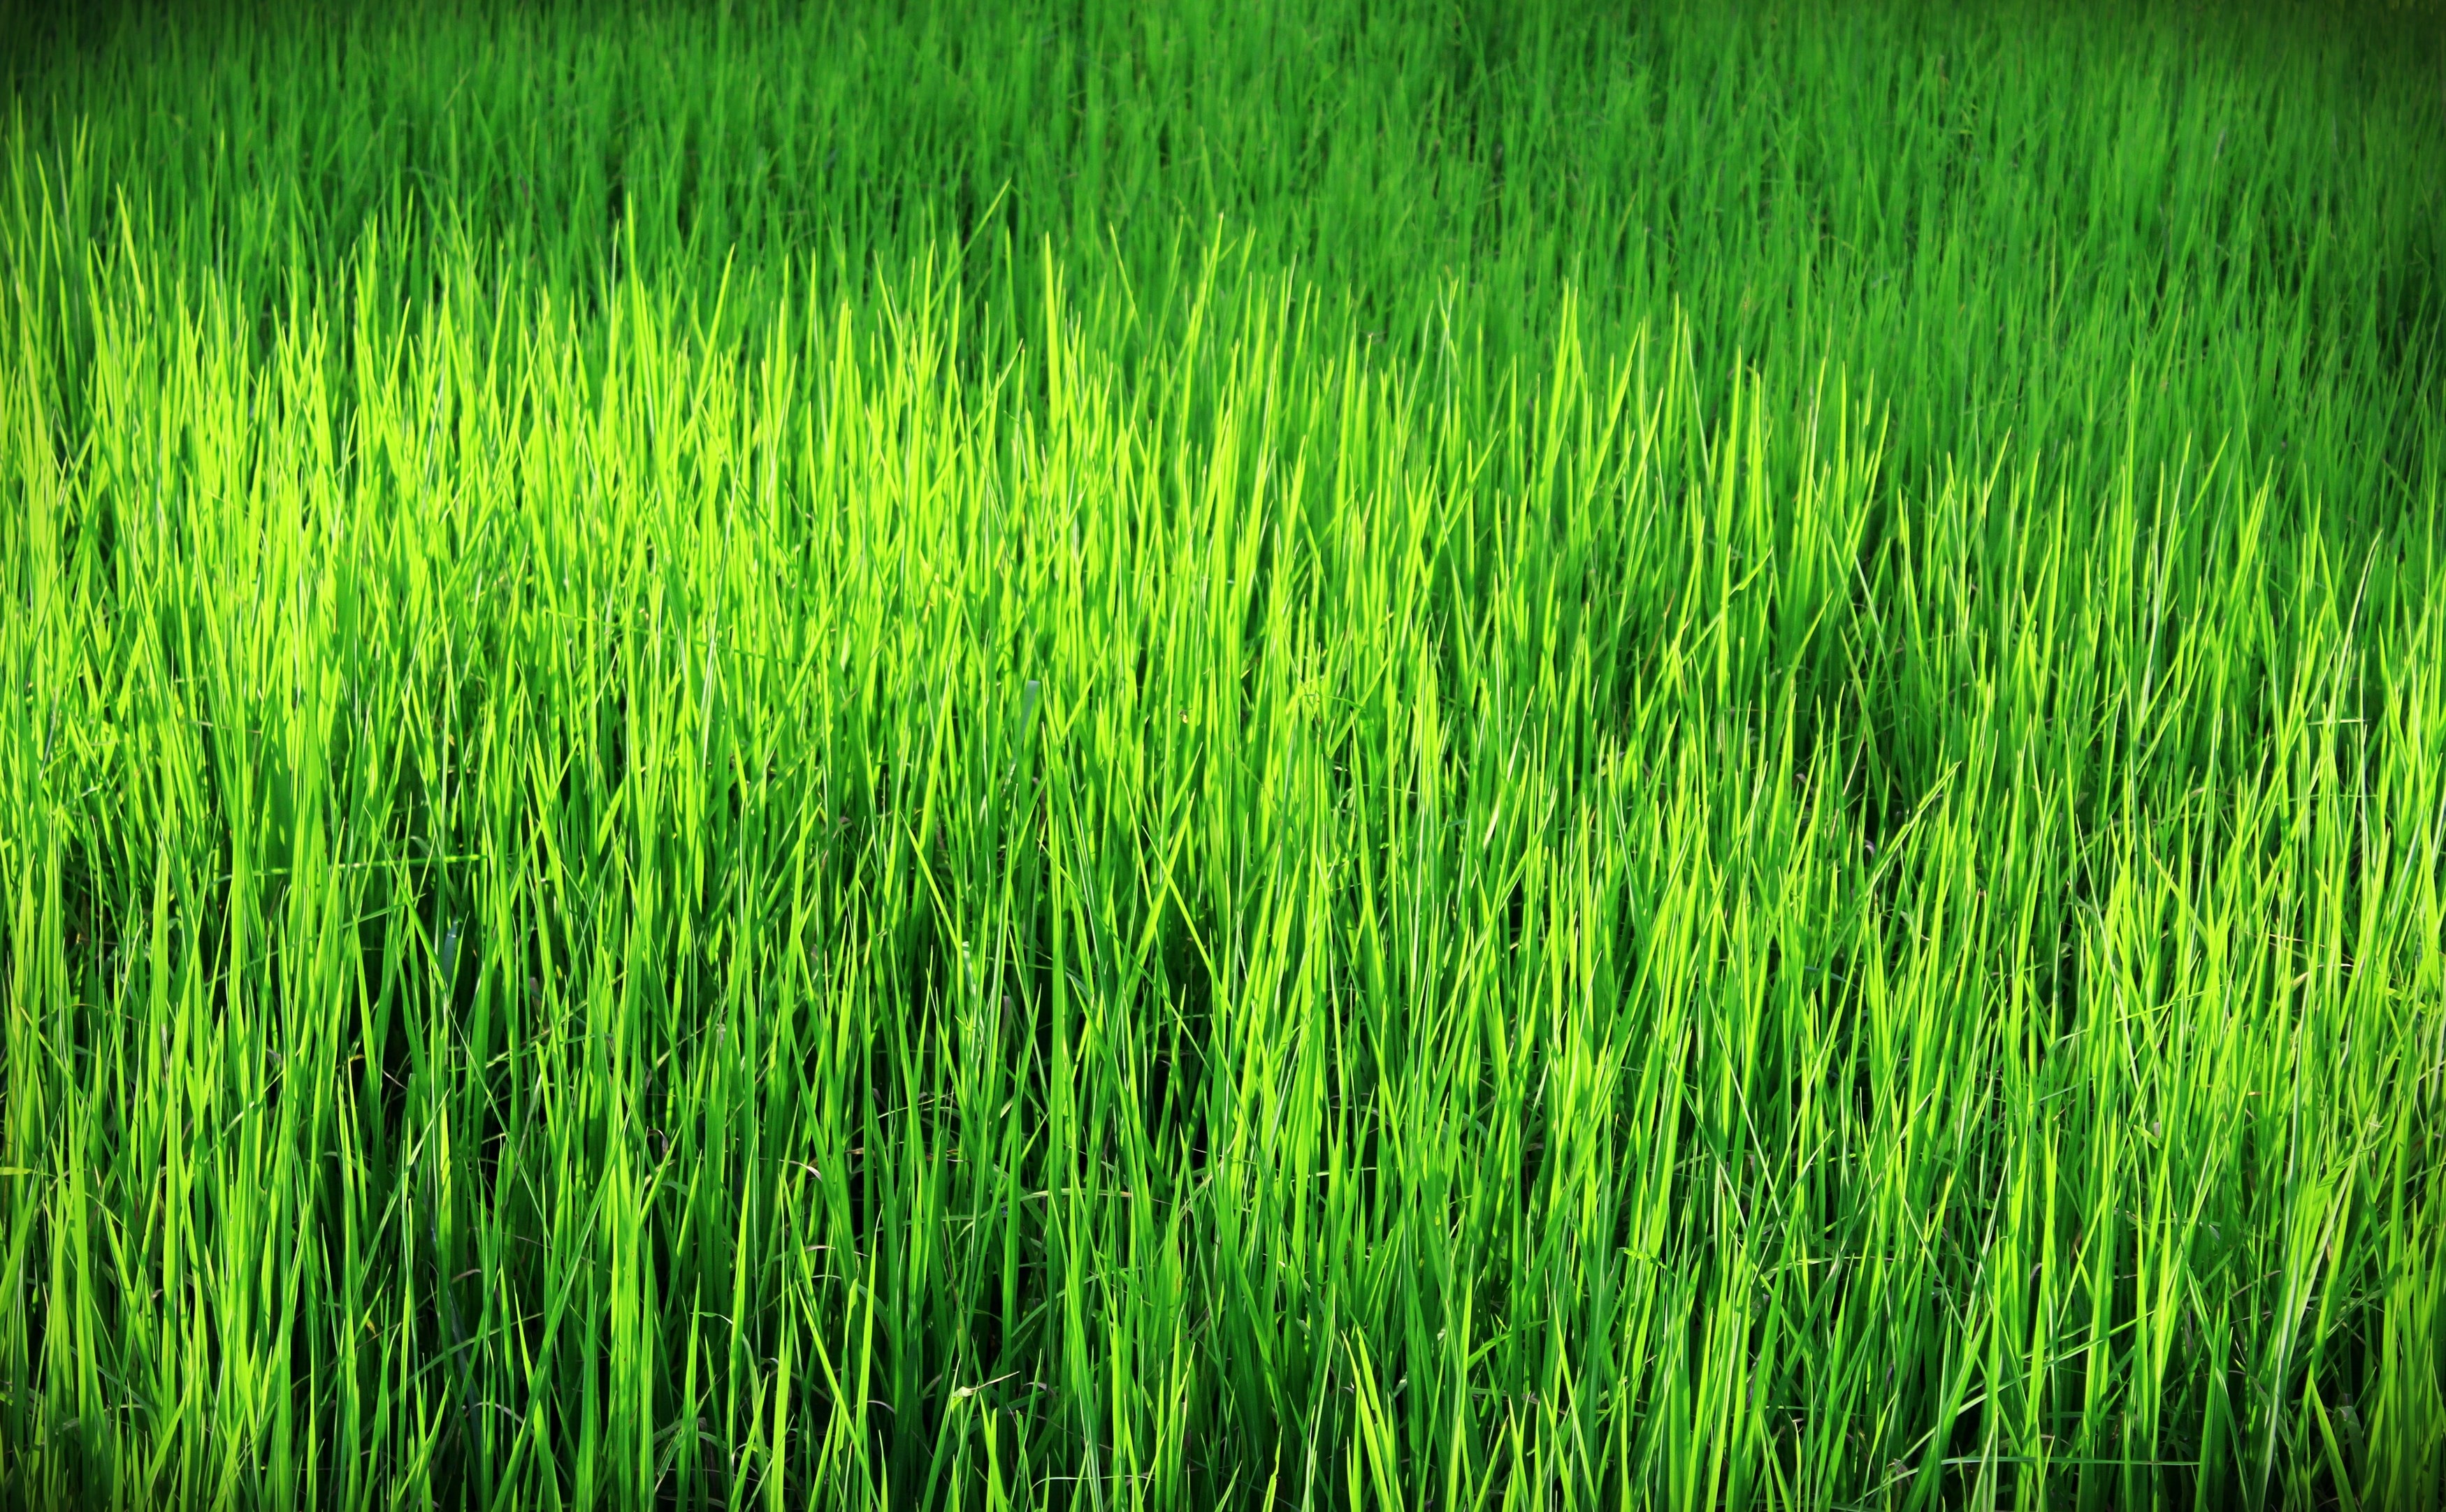
nature, grass, drop, plant, hay, field, farm, lawn, meadow, grain, countryside, country, dry, asian, foliage, food, green, golden, harvest, crop, grow, brown, asia, agriculture, close, flora, farmland, cereal, cultivation, leaves, background, earth, grassland, plantation, culture, detail, economy, cultivate, paddy field, economical, wheatgrass, grass family, plant stem, land plant